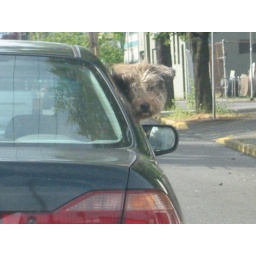
this dog watched me following in my car for maybe 2 miles